Aurizon

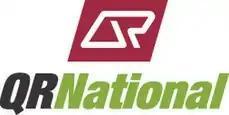
QR National logo (2004–2010)

The QR National brand was established in the 2004-05 financial year when Queensland Rail's coal, bulk and containerised business units were brought under one banner.